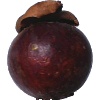
Label: Mangostan 1